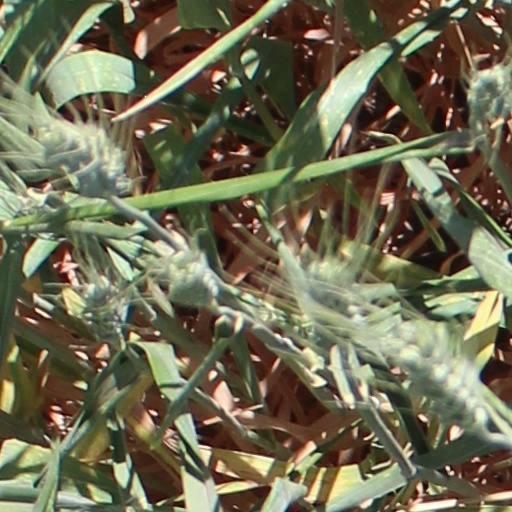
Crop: wheat